Rene Krhin

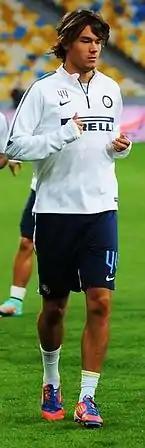
Krhin pictured his time in his second spell at Internazionale in September 2014

Krhin was re-signed by Inter Milan from Bologna in June 2014 for €1.2 million on a contract until 30 June 2016.